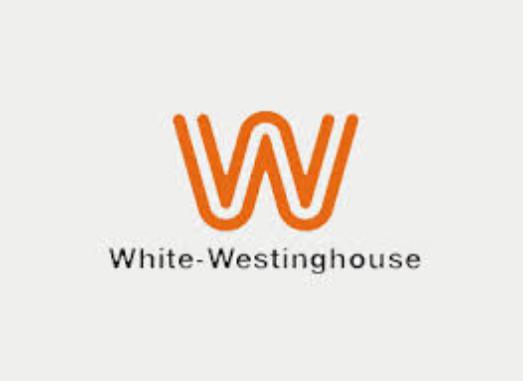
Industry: Electronic